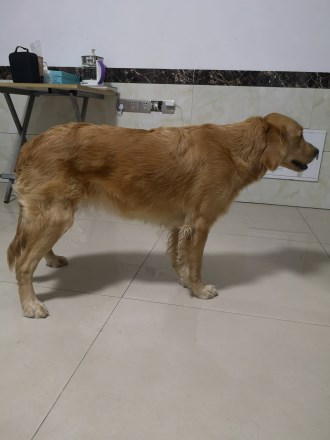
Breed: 5355-n000126-golden_retriever